Somali shilling

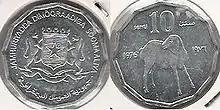
A 10 "senti" coin, issued in 1976.

Initially, the coins in circulation were those of the East African shilling and somalo currencies. In 1967, coins were issued in the name of the Somali Republic in denominations of 5, 10 and 50 cents/centesimi and 1 shilling/scellino. In 1976, when Somali names for the denominations were introduced, coins were issued in the name of the Somali Democratic Republic for 5, 10 and 50 senti and 1 shilling.